Poet laureate

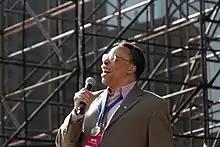
Toronto's Poet Laureate George Elliott Clarke who later became Parliamentary Poet Laureate of Canada

The Canadian Parliamentary Poet Laureate is appointed as an officer of the Library of Parliament. The position alternates between an English and French speaking laureate. Candidates must be able to write in both English and French, have a substantial publication history (including poetry) displaying literary excellence and have written work reflecting Canada, among other criteria.